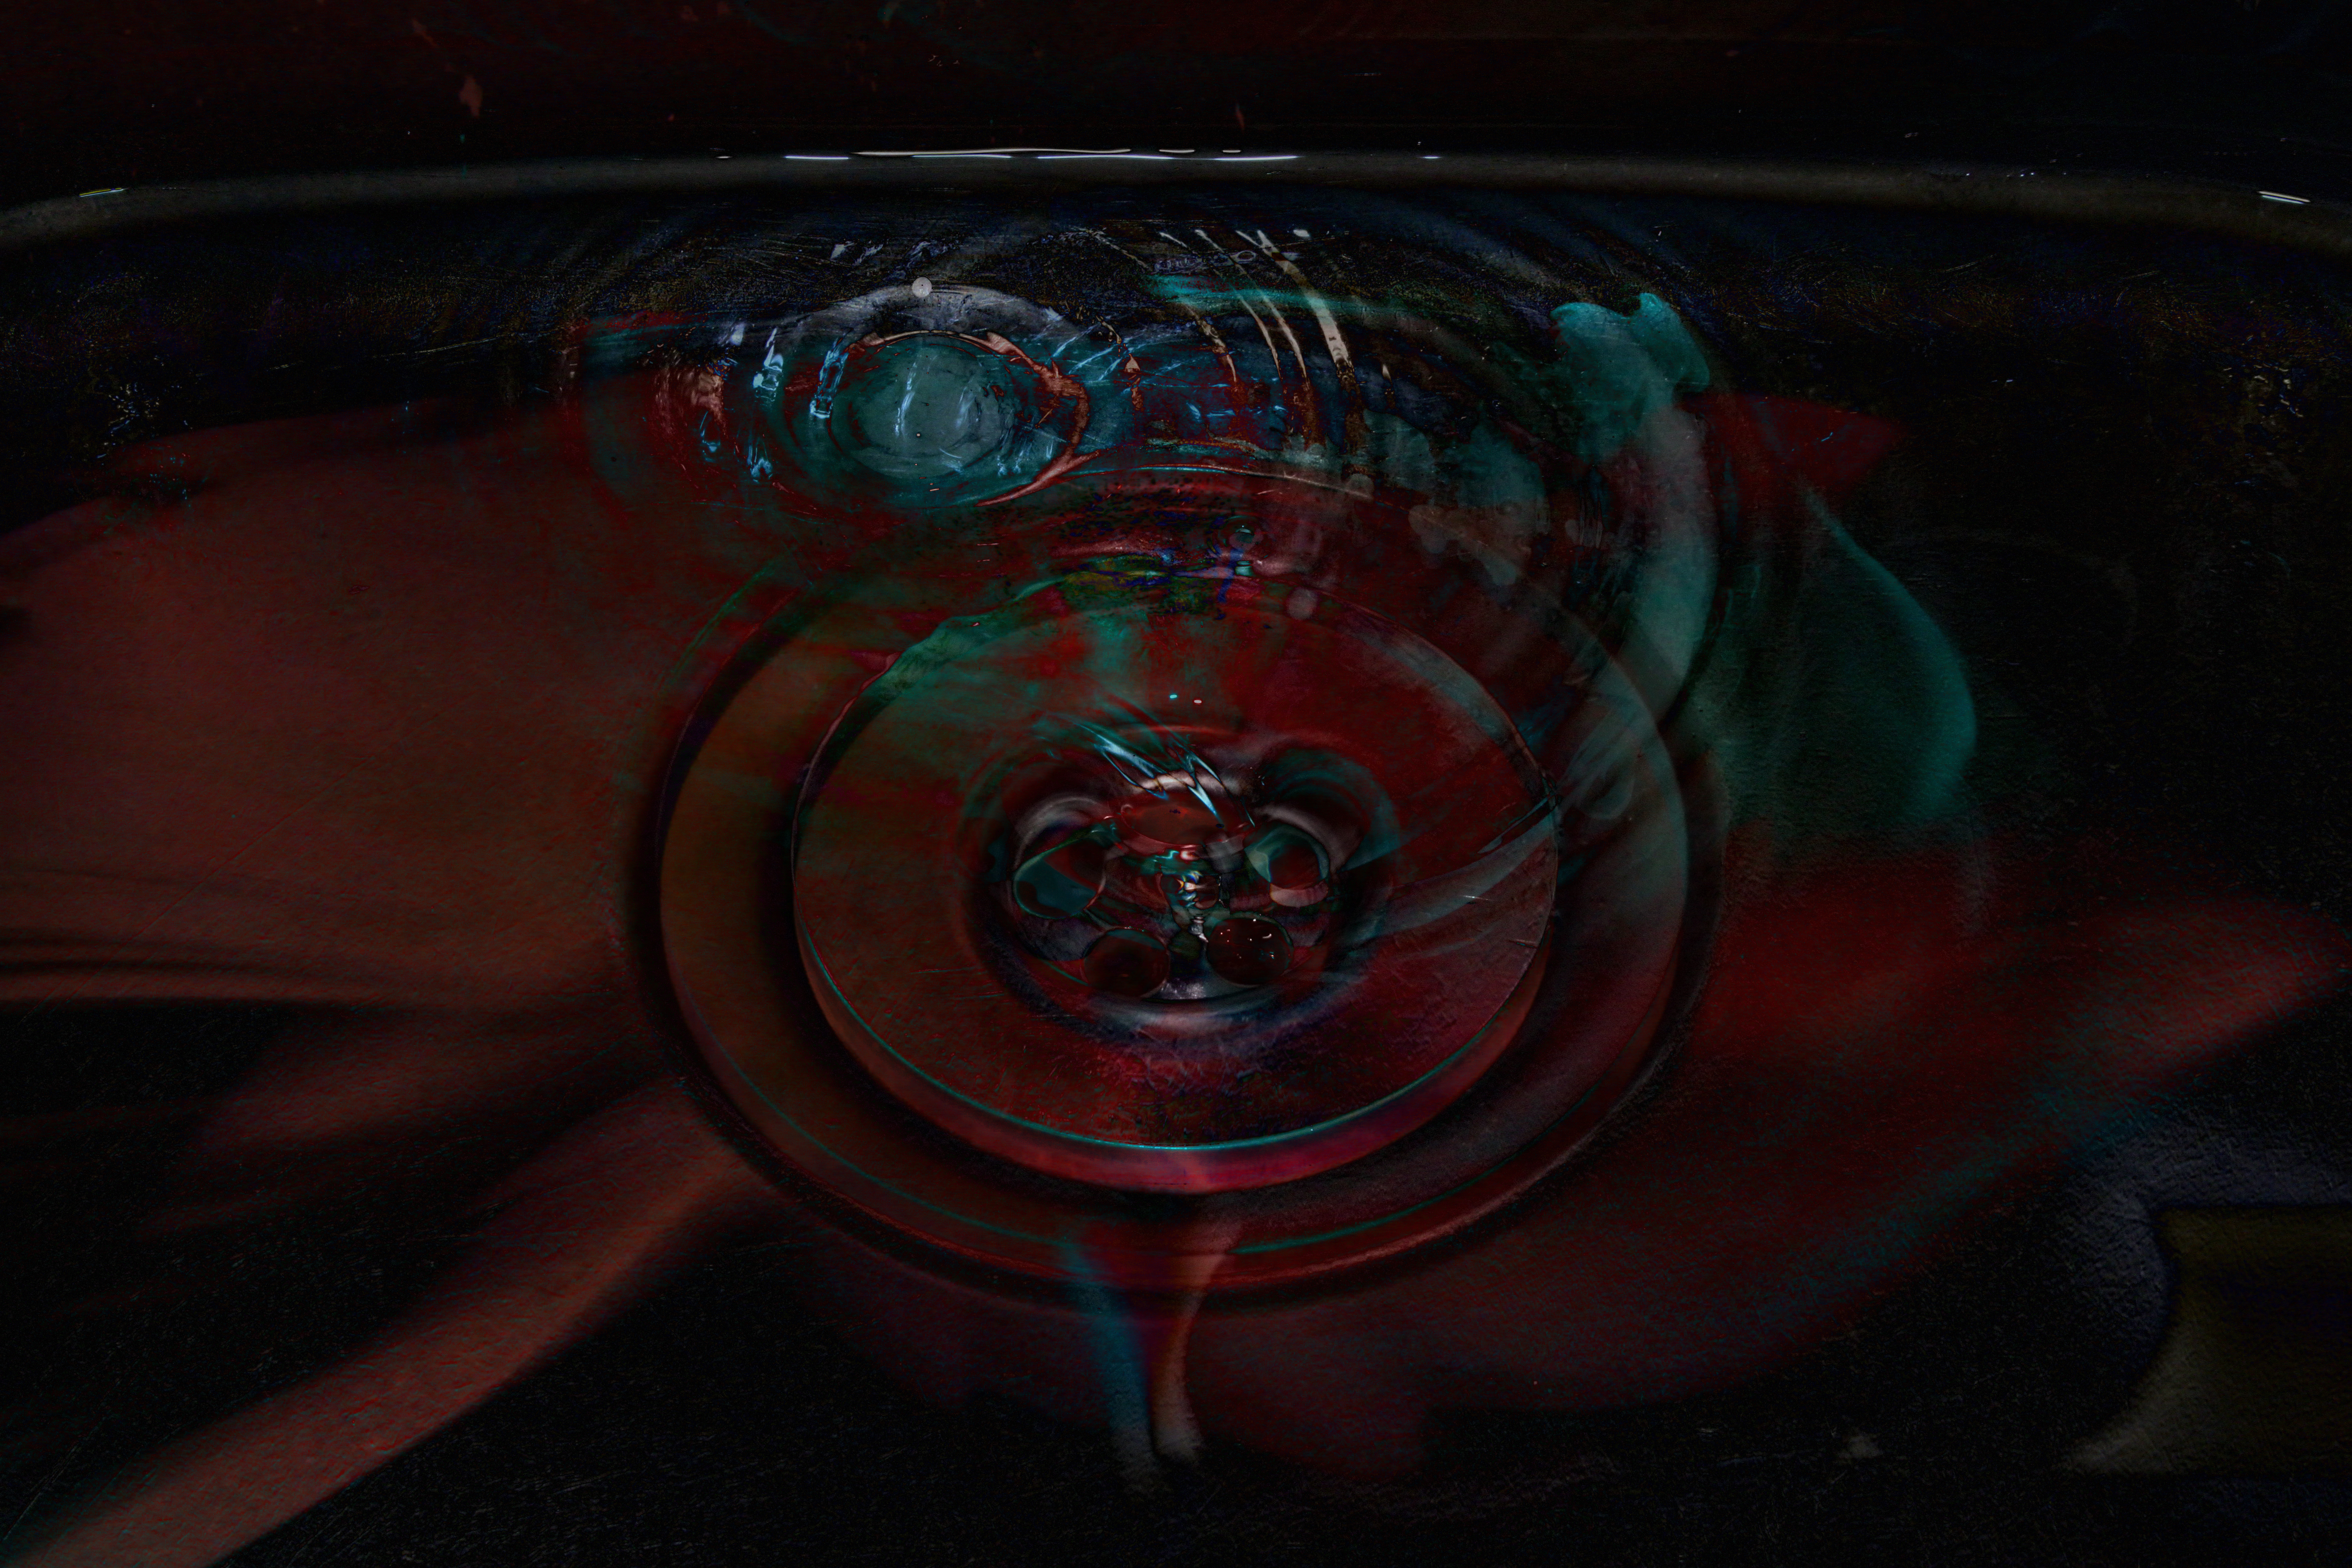
light, flower, glass, reflection, red, color, darkness, circle, uk, shape, screenshot, peterborough, macro photography, computer wallpaper, fractal art